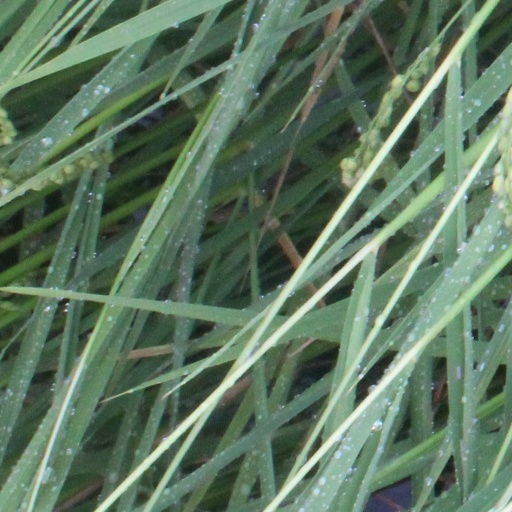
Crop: rice